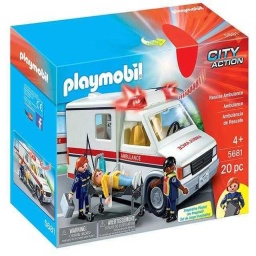
Label: ambulance